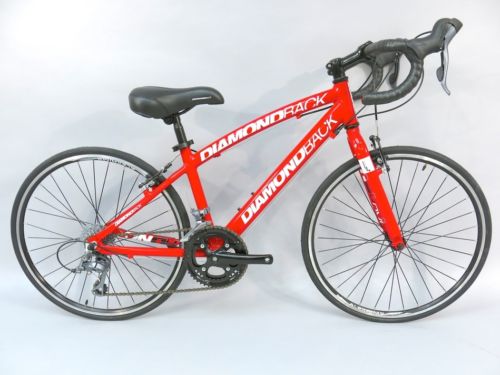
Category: bicycle